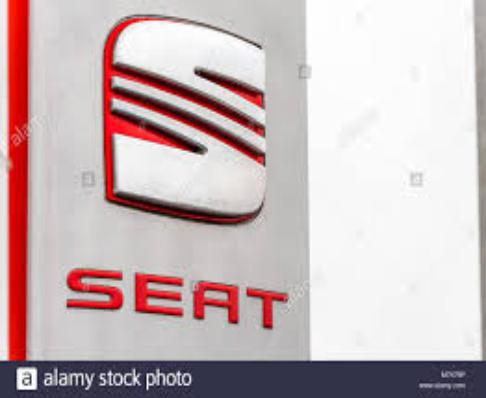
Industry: Transportation